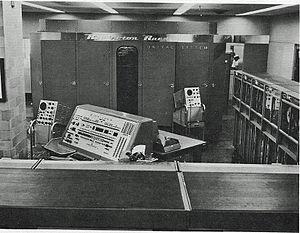
Sperry Univac fut d'abord la division informatique de Remington Rand, formée à la suite du rachat en 1950 de Eckert-Mauchly Computer Corporation avant d'être rachetée par Sperry Corporation.